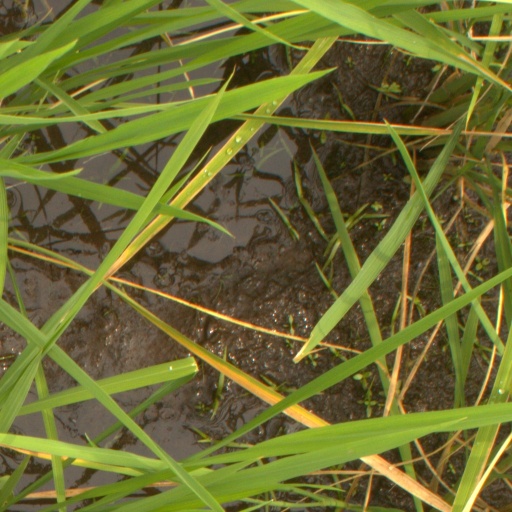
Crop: rice